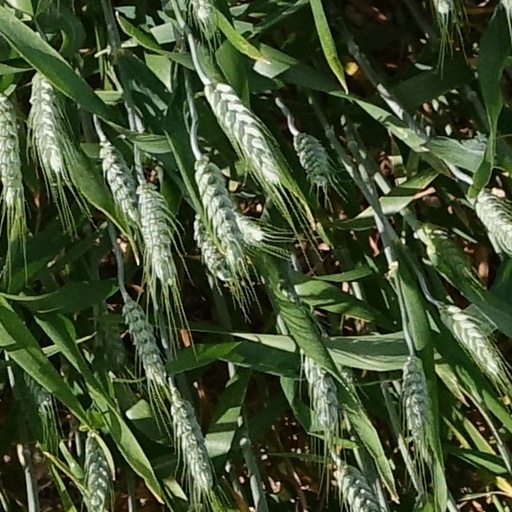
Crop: wheat